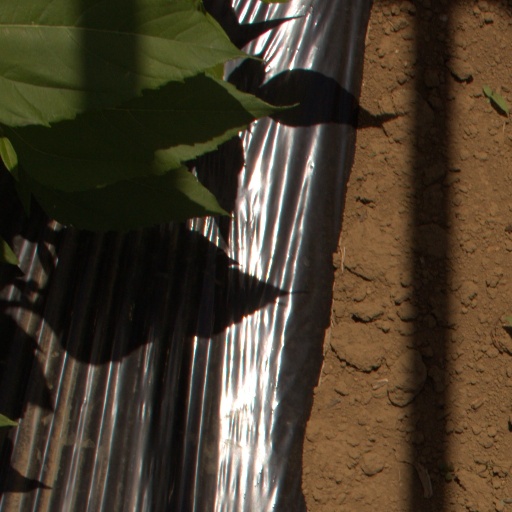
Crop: Jerusalem artichoke